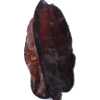
Label: carambola